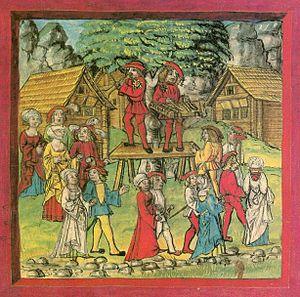
Le hackbrett est un instrument de musique à cordes frappées rencontré dans les pays germaniques. Le terme est attesté dès 1447 en Suisse, et signifie « planche à frapper ». Le hackbrett appartient à la famille des cithares sur table, et est un descendant direct du santour. Certainement apporté par les conquérants ottomans, en même temps que le cymbalum plus à l'est, il s'est concentré en une zone géographique restreinte, plutôt alpine, similaire à celle de la cithare autrichienne.